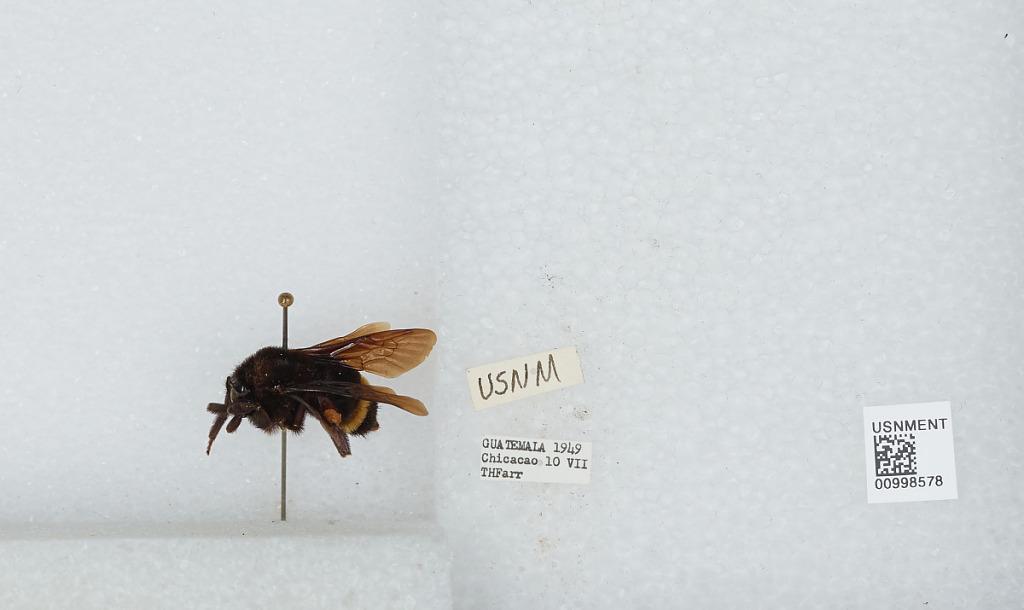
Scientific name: Bombus (Fervidobombus) mexicanus Cresson
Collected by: T. Farr
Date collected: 1949-7-10
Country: Guatemala
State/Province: Suchitepeque
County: Municipio de Chicacao
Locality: Chicacao